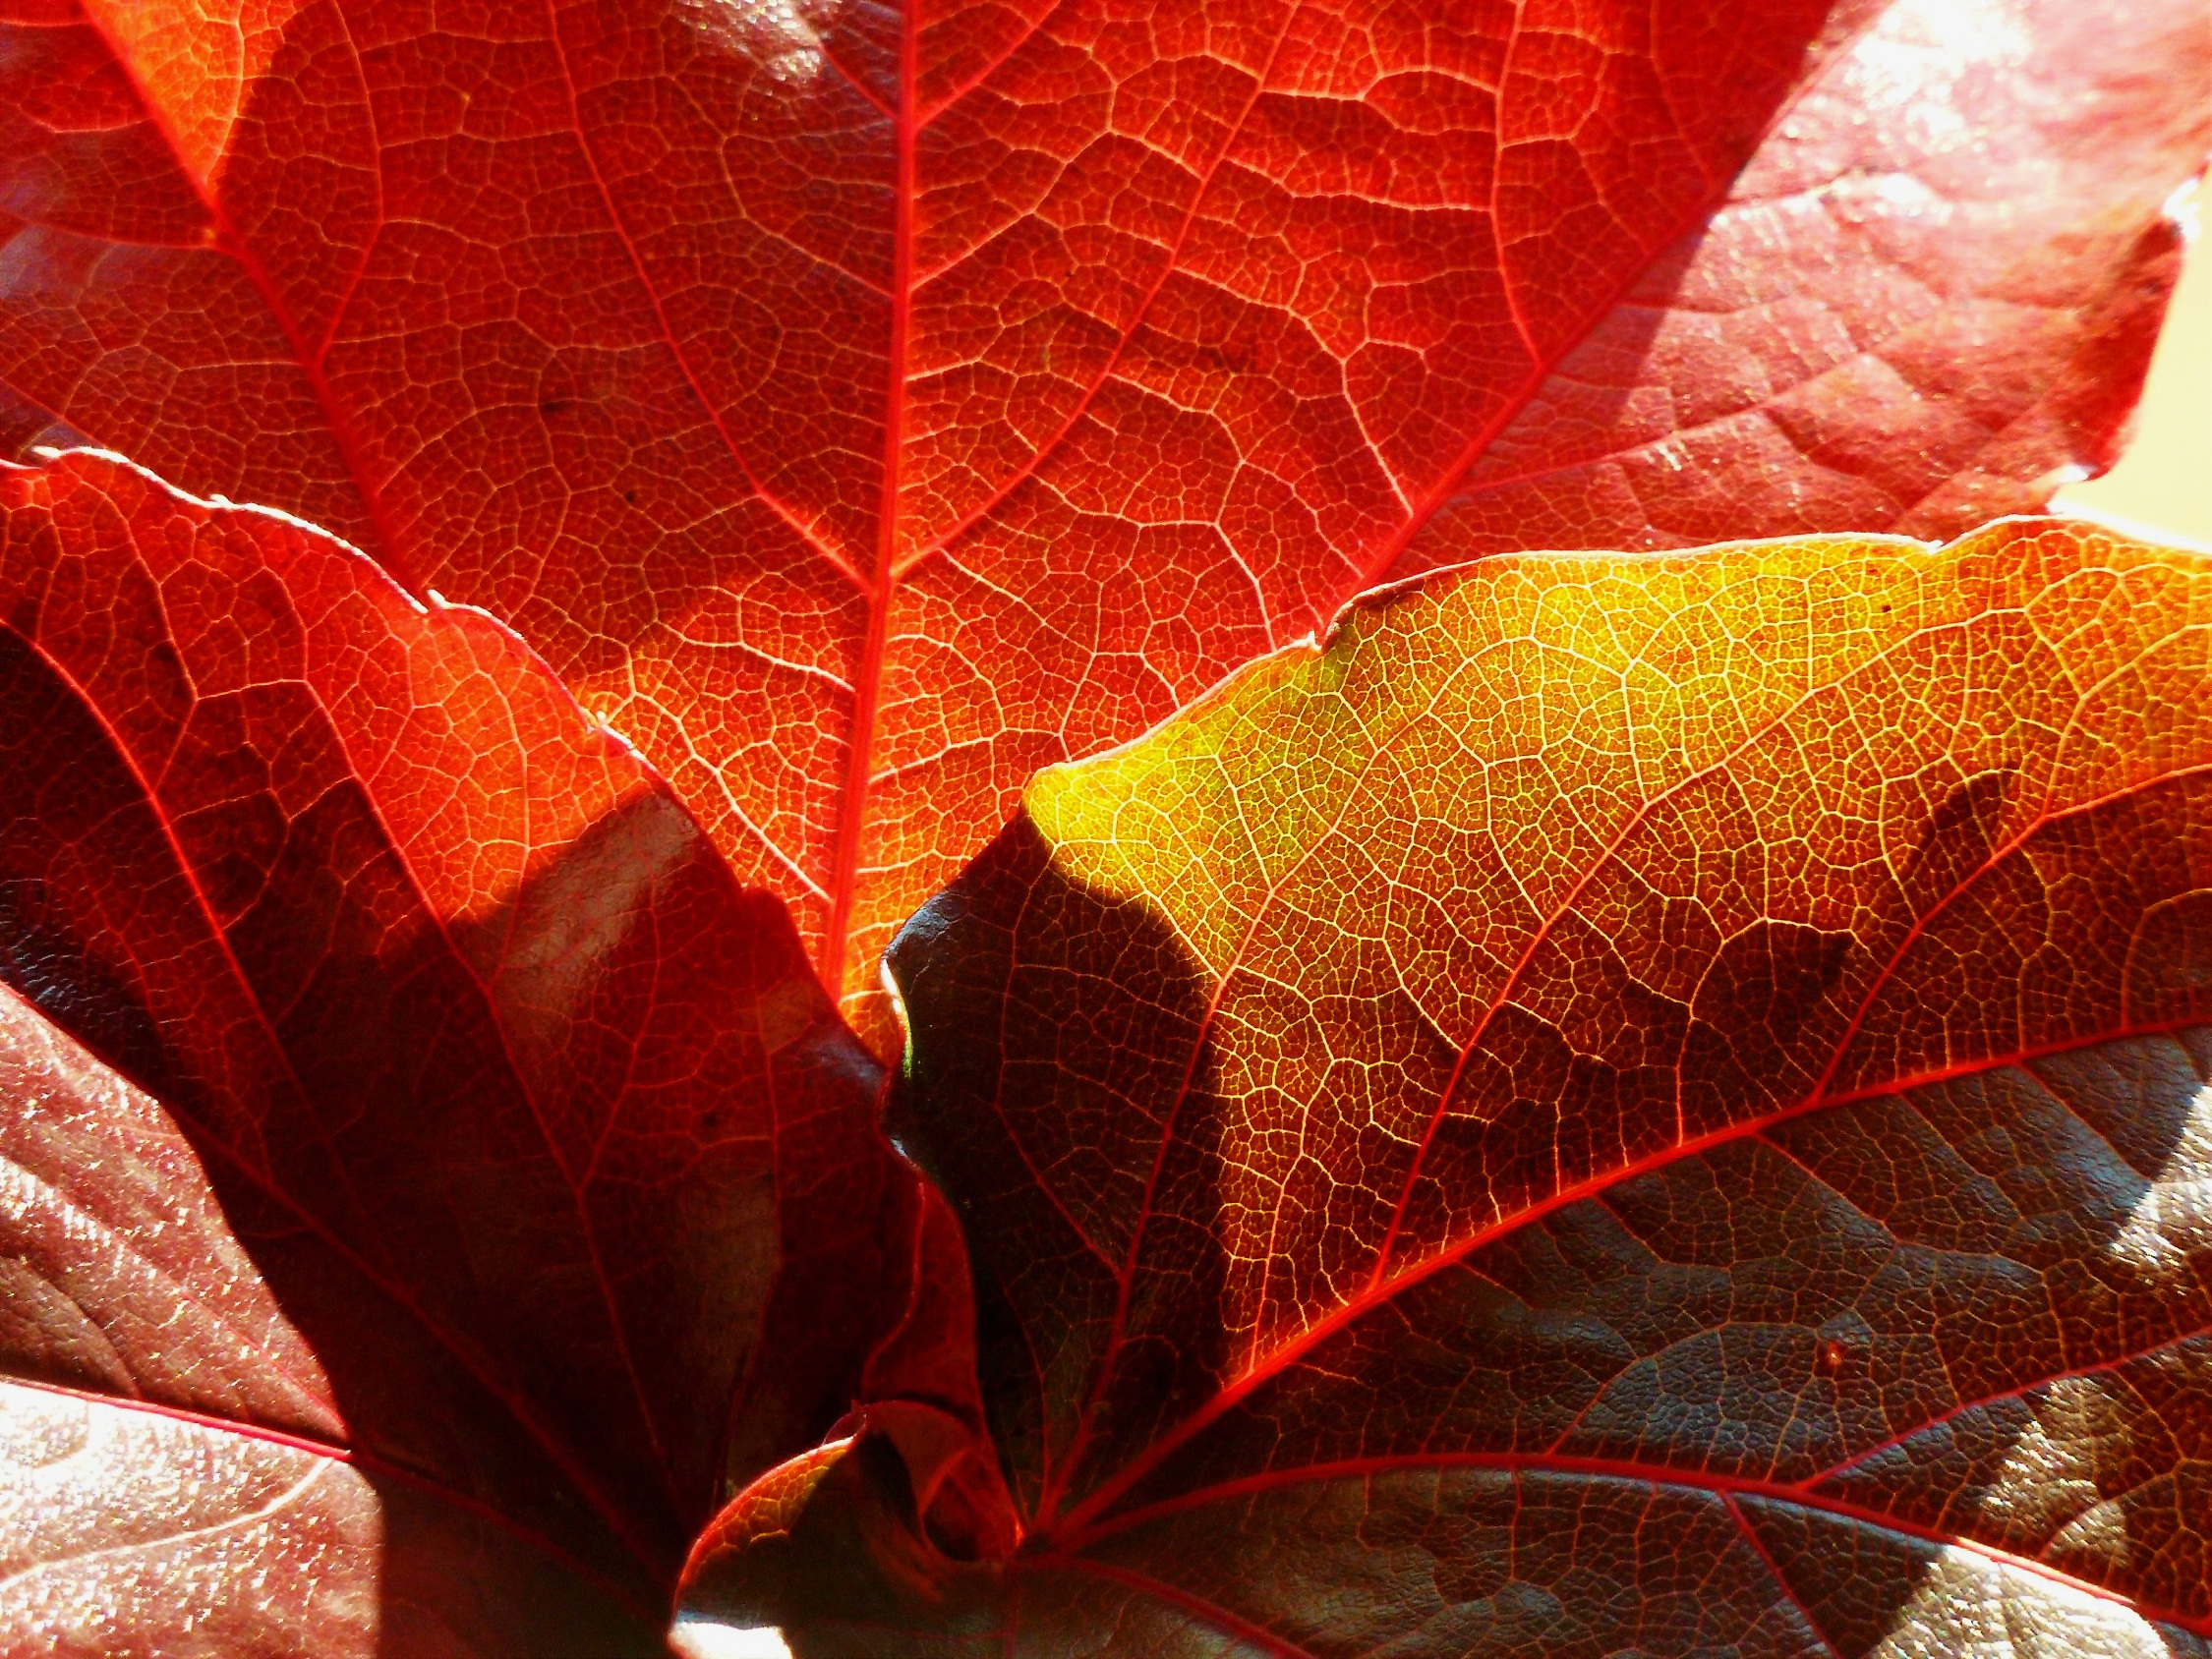
tree, nature, plant, sunlight, leaf, flower, petal, red, color, autumn, colorful, flora, season, maple, maple tree, maple leaf, close up, leaves, colored, autumn leaf, fall leaves, macro photography, flowering plant, woody plant, land plant